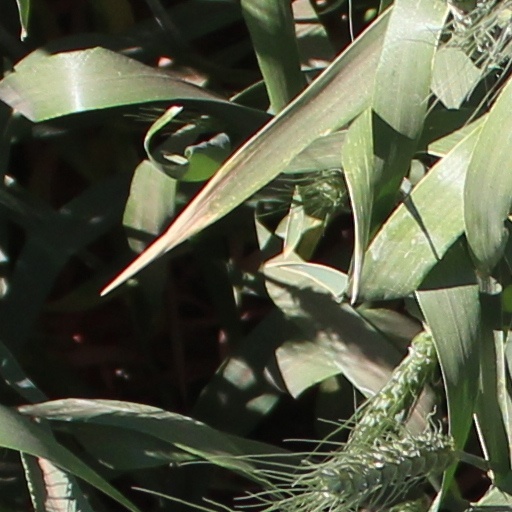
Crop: wheat